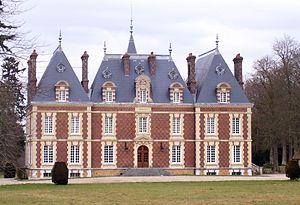
Château de La Houssaye à Brétigny, dans l'Eure, date du XVII° siècle.
Brétigny est une commune française située dans le département de l'Eure, en région Normandie.
Cet article recense de manière non exhaustive les châteaux, maisons fortes, manoirs, mottes castrales, situés dans le département français de l'Eure, en France.